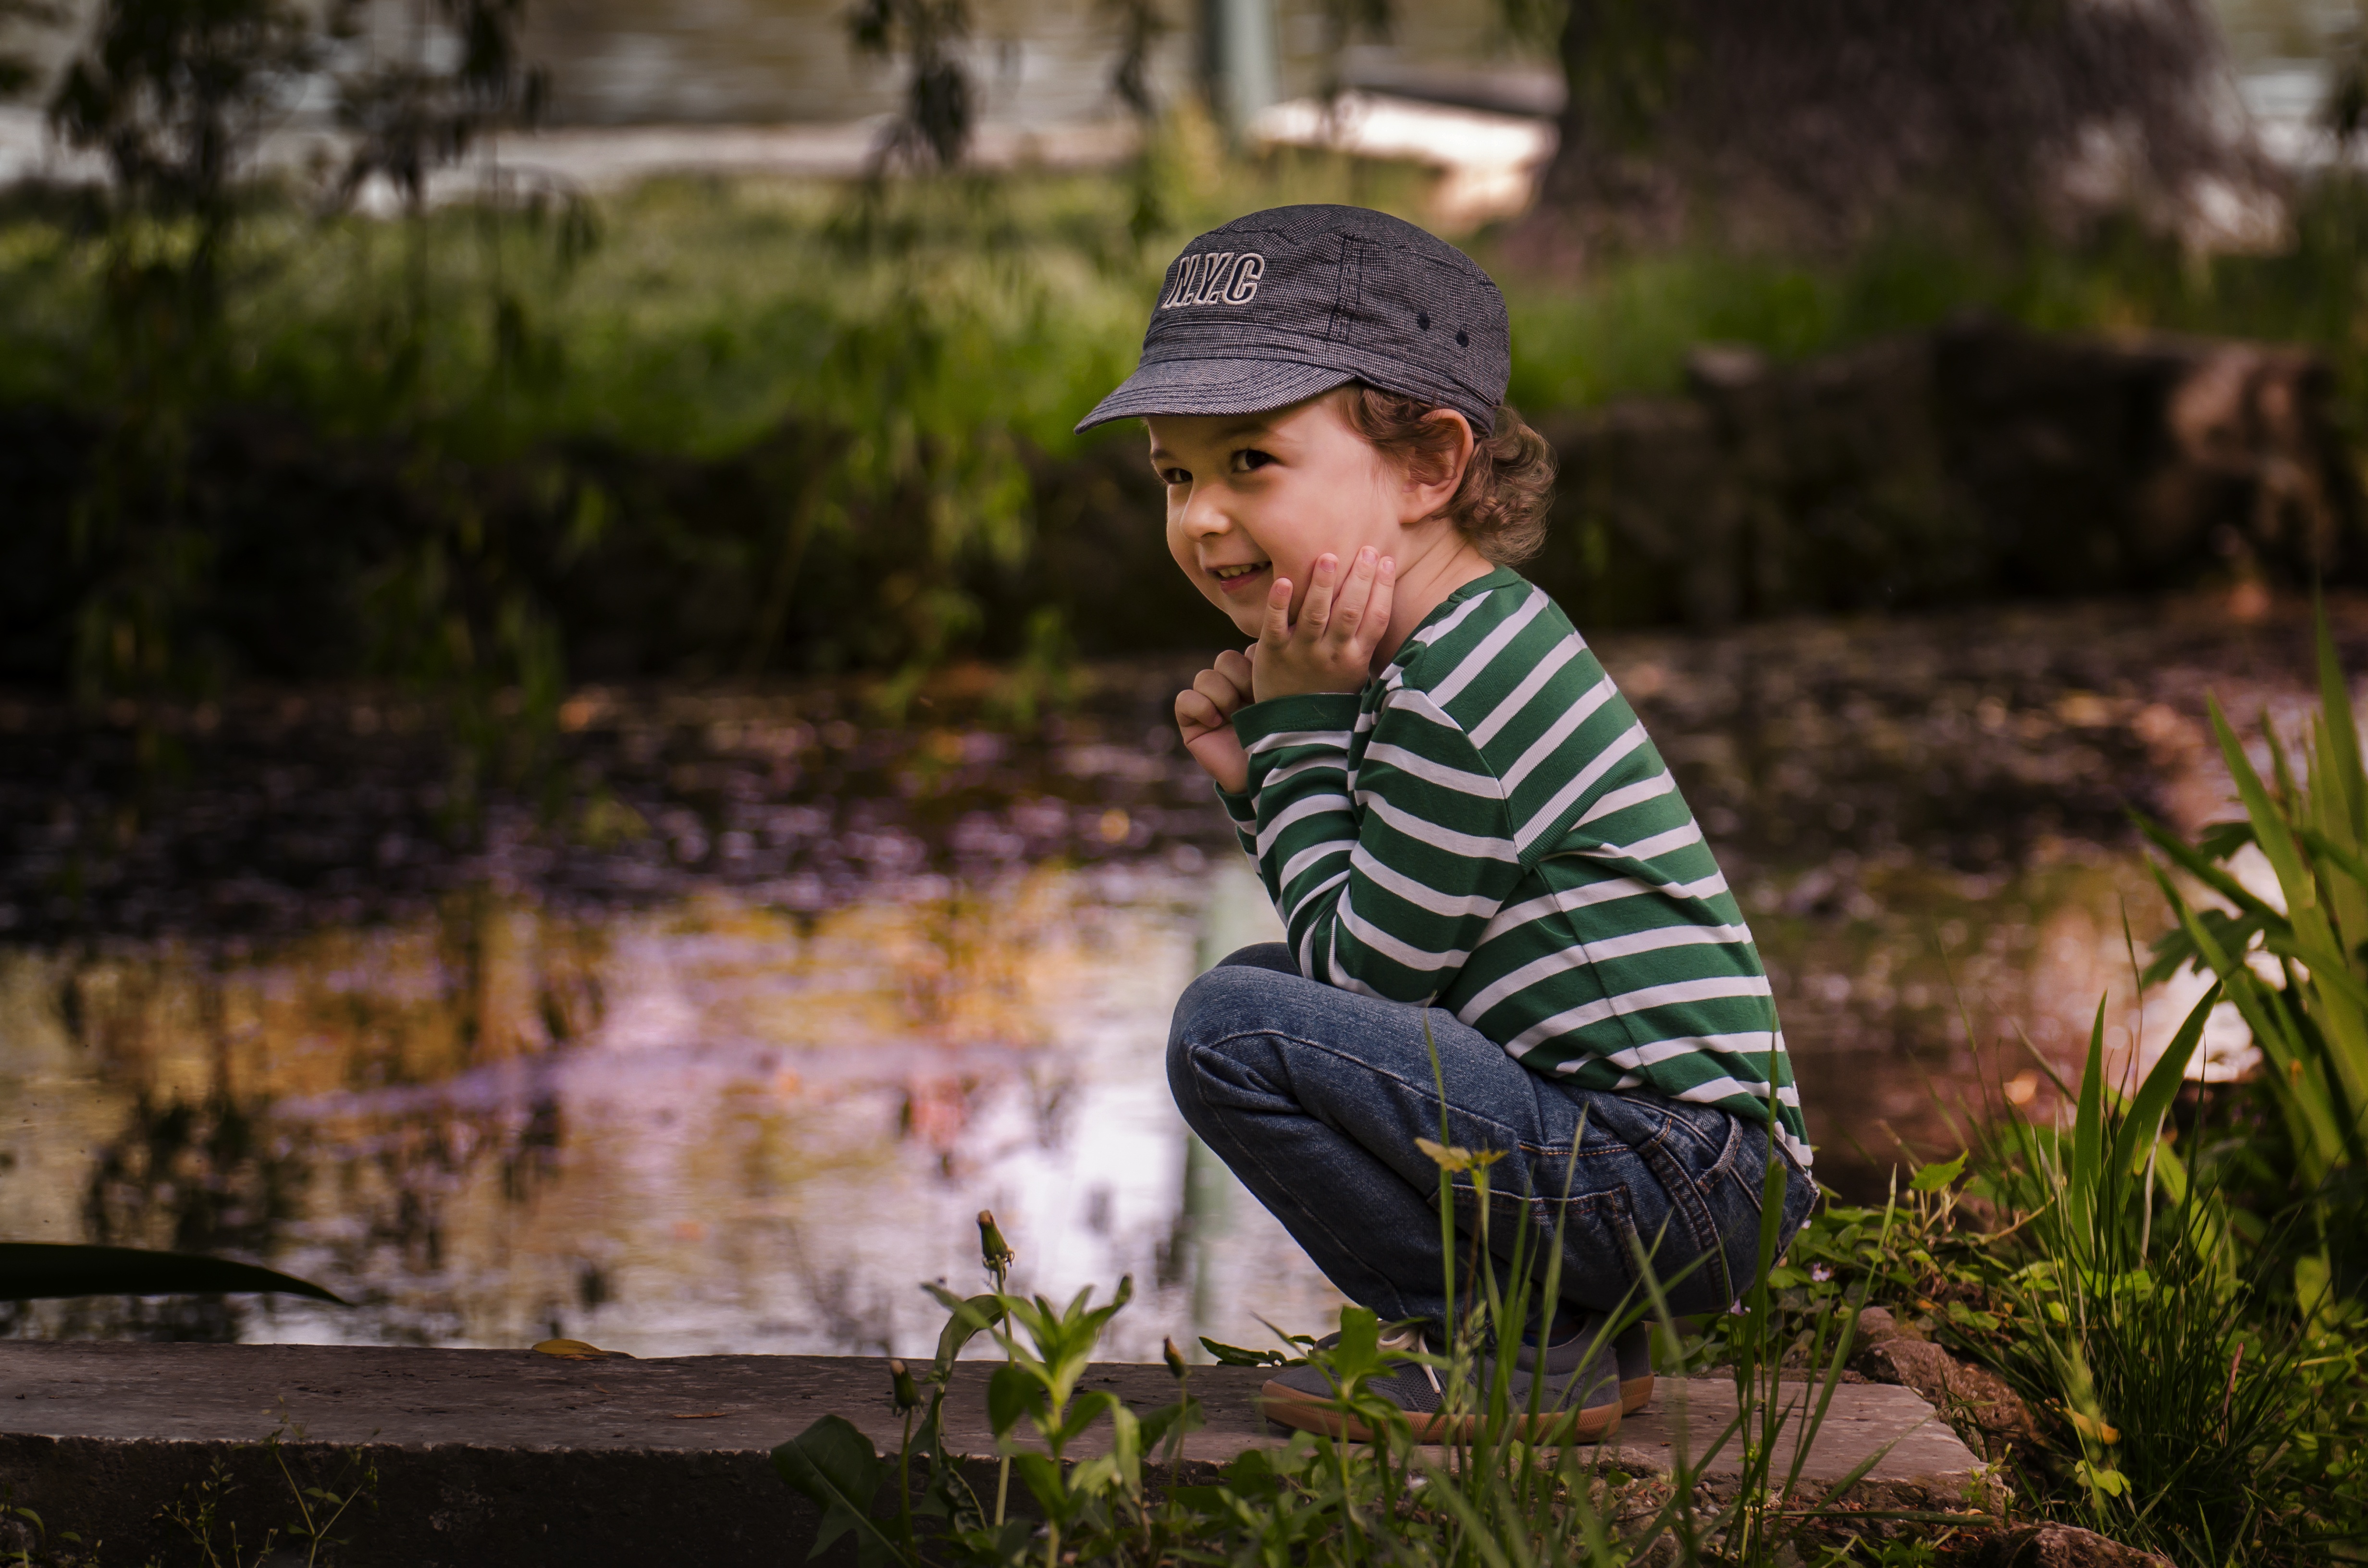
nature, forest, grass, outdoor, person, people, cute, young, autumn, child, happy, happiness, expression, happy young couple